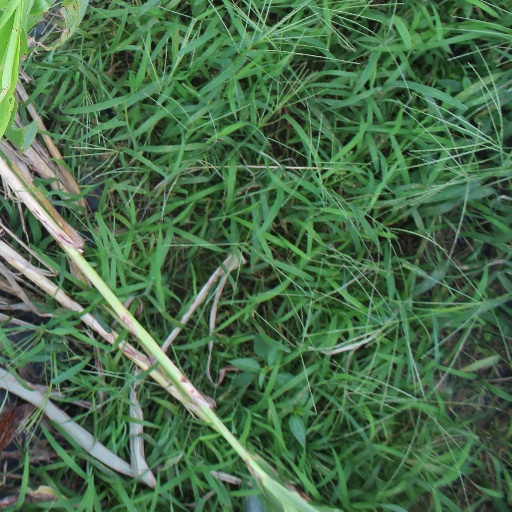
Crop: sorghum